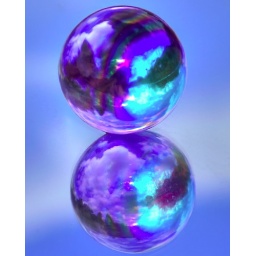
Another in my Things on a Mirror set. This time, a partially reflective, partially clear glass sphere.